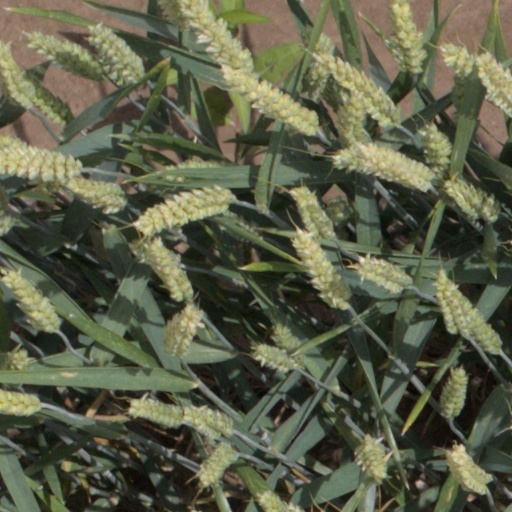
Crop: wheat